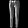
Label: Trouser